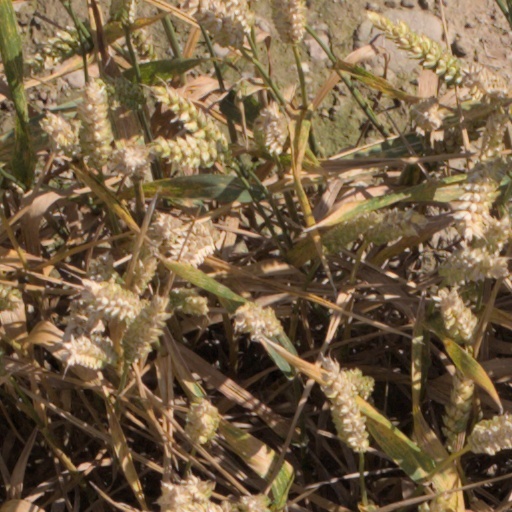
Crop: wheat